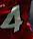
Number: 4